Sumy

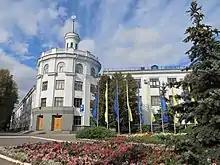
Building of Sumy Engineering Science and Production Association

On 24 February 2022, the first day of the Russian invasion of Ukraine, Sumy came under attack by Russian forces.